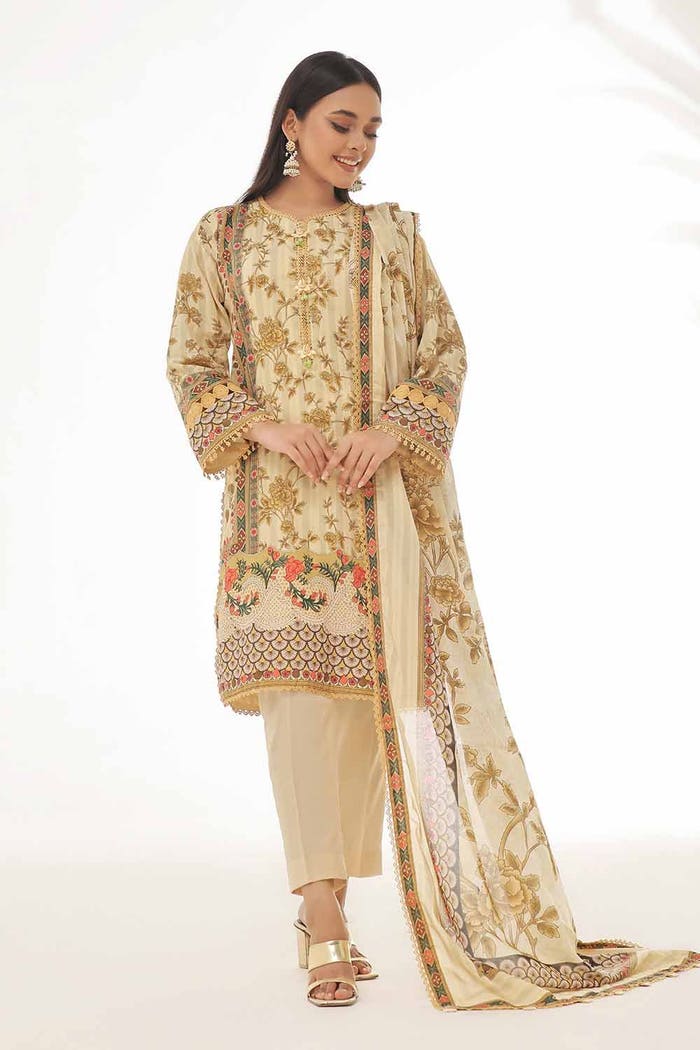
gold beige embroidered salwar suit